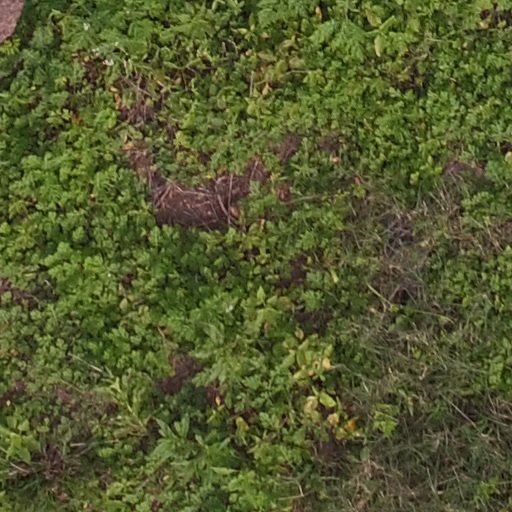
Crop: maize; corn